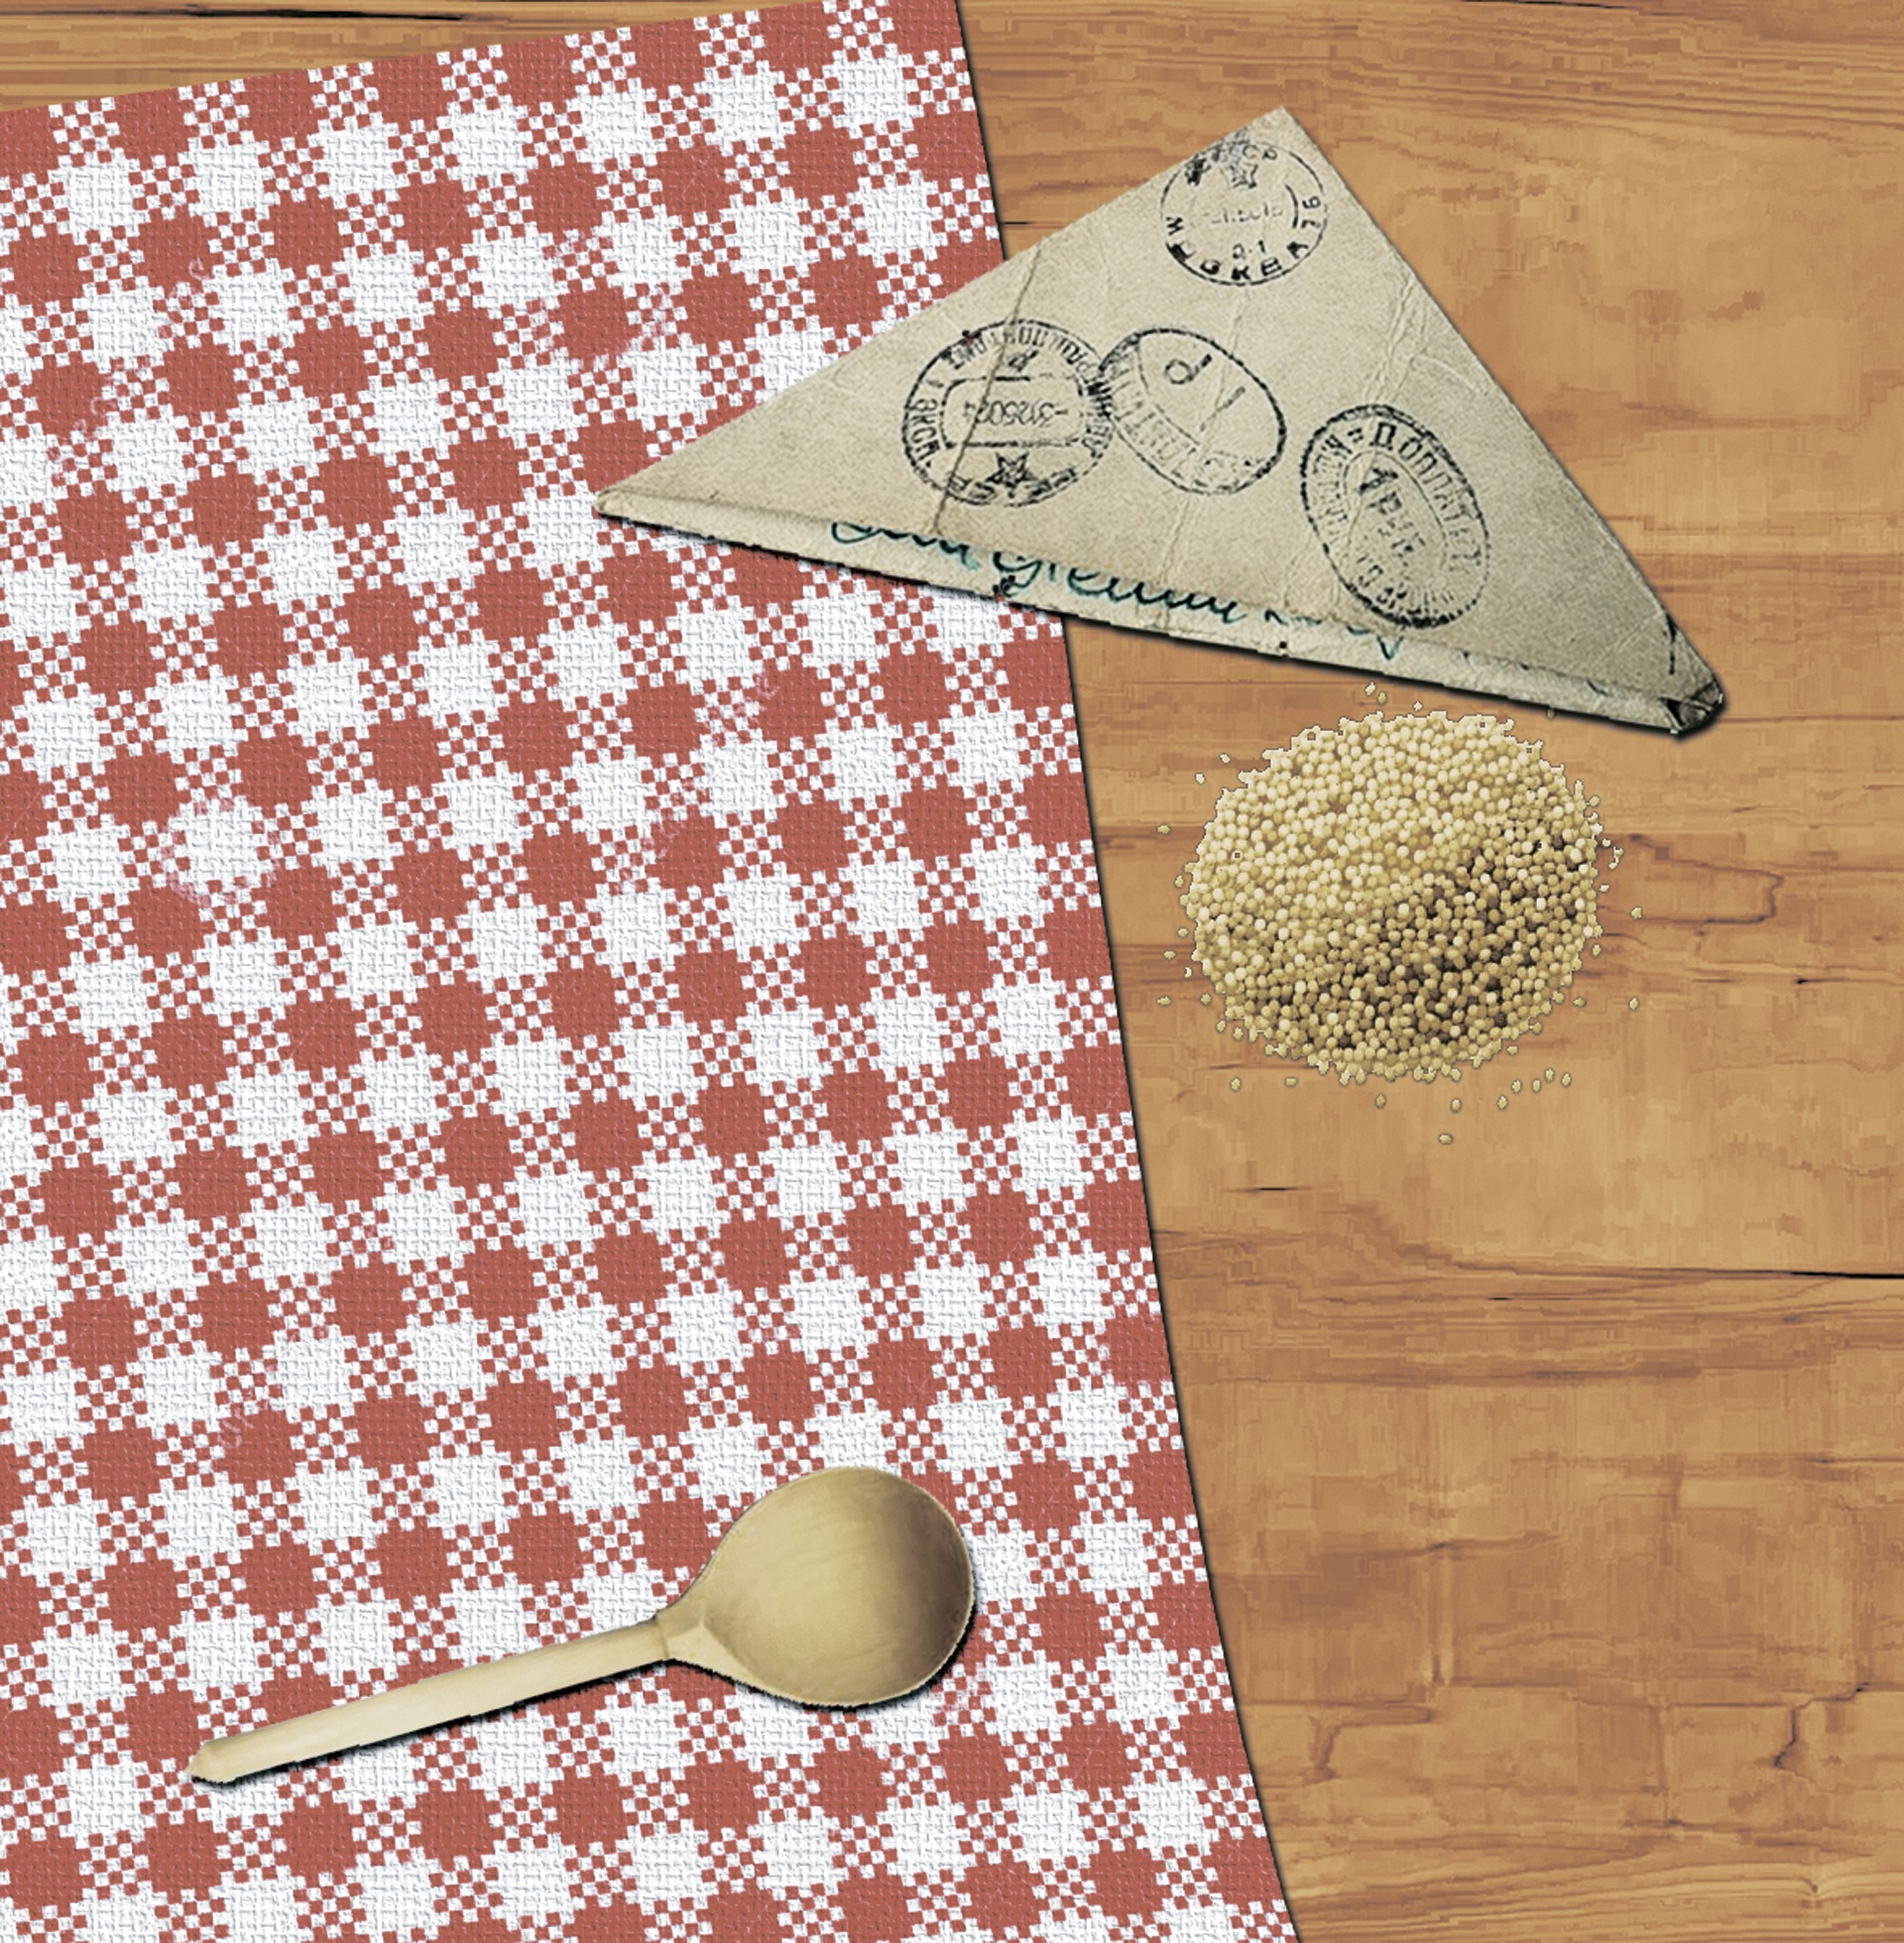
table, pattern, letter, paper, still life, spoon, material, tablecloth, textile, art, design, shape, millet, letter triangle